Bentley 3.5 Litre

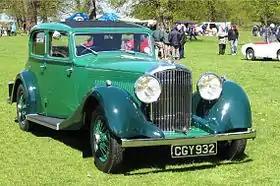
Sports saloon by Park Ward, 1935

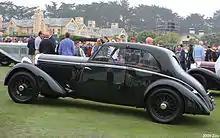
3½-litre fixed head coupéby Bertelli of Feltham 1935

The Bentley 3½ Litre (later enlarged to 4¼ Litre) was a luxury car produced by Bentley from 1933 to 1939. It was presented to the public in September 1933, shortly after the death of Henry Royce, and was the first new Bentley model following Rolls-Royce's acquisition of the Bentley brand in 1931.